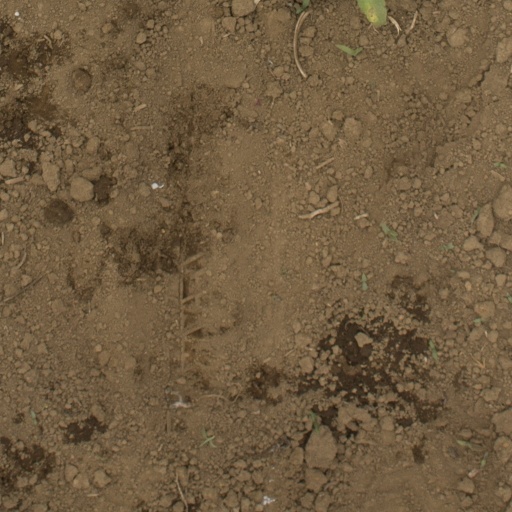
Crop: Jerusalem artichoke